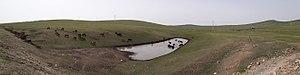
Quelques chevaux d'élevage extensif (taboun) se chahutant et se baignant, dans les steppes de Hulunbuir. 中文: 于呼伦贝尔草原的野马。
Hulunbuir est une ville-préfecture du nord-est de la région autonome de Mongolie-Intérieure en Chine.
Le Mongol chinois est une race chevaline, correspondant à la population de chevaux mongols restée en Chine après l'indépendance de la Mongolie en 1910. Peut-être issu du cheval de Przewalski, il est domestiqué dès la plus haute Antiquité. En 1982, il représente à lui seul un tiers de tous les chevaux de Chine. Leur nombre a beaucoup diminué depuis, sous l'influence de la motorisation des transports et de la modernisation des modes de vie.
Un taboun, ou tabun, est un élevage extensif de chevaux, sous la supervision de cavaliers intendants, les tabuntshik. Les tabuns peuvent être extrêmement vastes, et compter jusqu'à 200 chevaux.